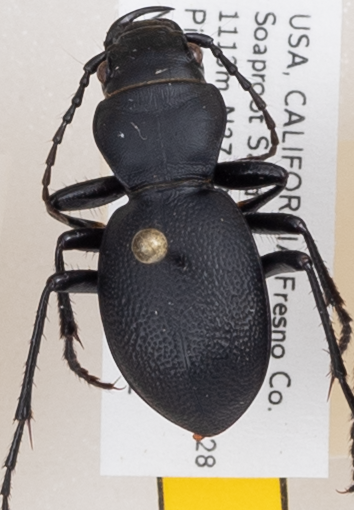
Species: Omus californicus
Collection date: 2018-07-02
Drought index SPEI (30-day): -0.884
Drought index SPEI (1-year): -0.32
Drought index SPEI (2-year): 0.8